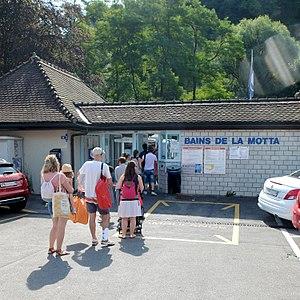
Entrée des bains de la Motta de Fribourg en 2016.
Les bains de la Motta sont des bains publics, situés dans la ville de Fribourg, en Suisse.